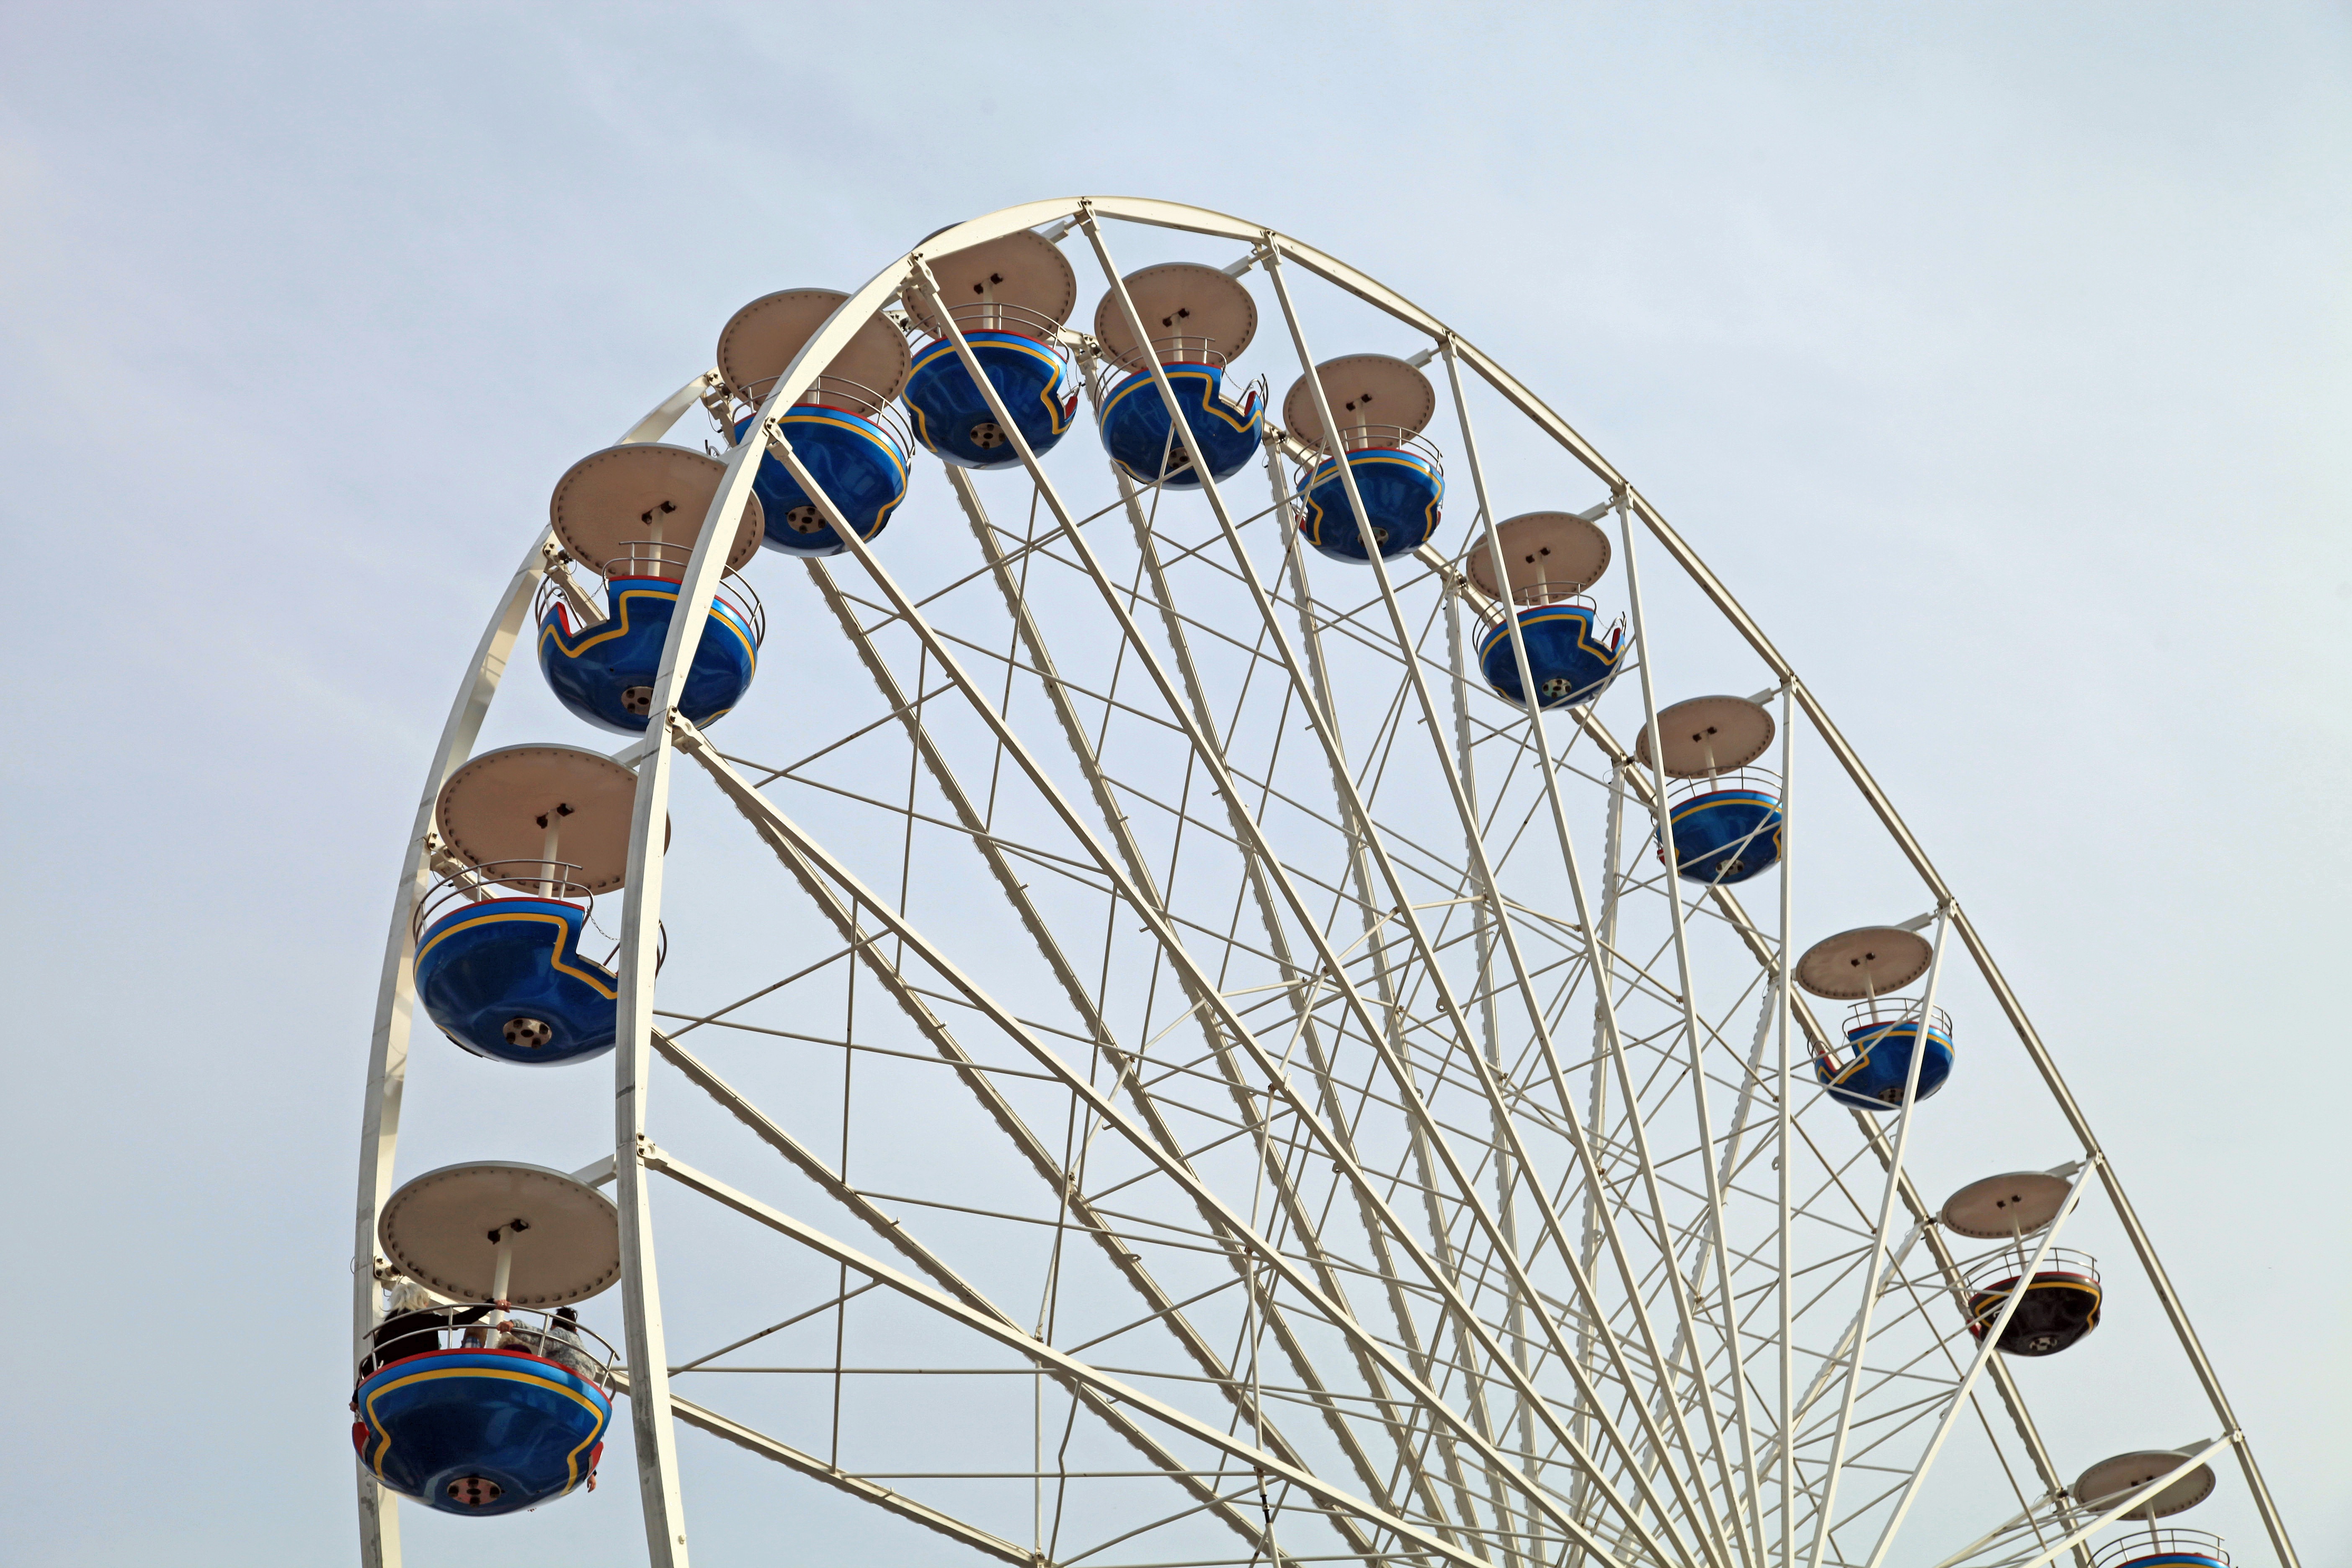
recreation, high, ferris wheel, amusement park, park, ride, float, leisure, roller coaster, huge, tourist attraction, gondolas, fair, folk festival, year market, amusement ride, outdoor recreation